Ronald Ross

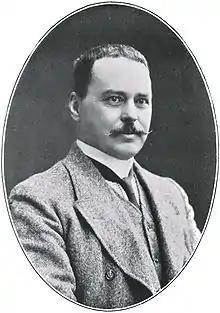

Sir Ronald Ross (13 May 1857 – 16 September 1932) was a British medical doctor who received the Nobel Prize for Physiology or Medicine in 1902 for his work on the transmission of malaria, becoming the first British Nobel laureate, and the first born outside Europe. His discovery of the malarial parasite in the gastrointestinal tract of a mosquito in 1897 proved that malaria was transmitted by mosquitoes, and laid the foundation for the method of combating the disease.